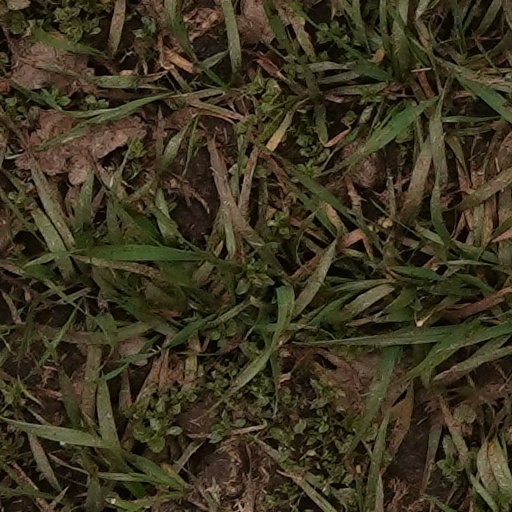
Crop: wheat